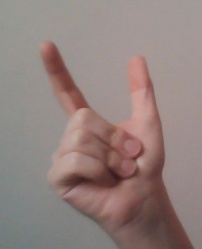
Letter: nun